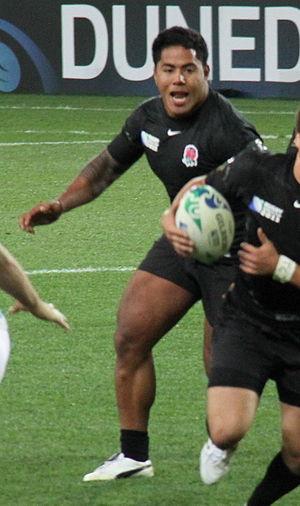
Le championnat d'Angleterre de rugby à XV rassemblant les douze clubs de l'élite anglaise est créé en 1987. Ce championnat est successivement dénommé Courage League National Division One, Allied Dunbar Premiership, Zurich Premiership, Guinness Premiership, Aviva Premiership, puis Gallagher Premiership au gré des parrainages.
Etuale Manu Samoa Tuilagi, né le 18 mai 1991 dans les îles Samoa, est un joueur de rugby à XV, qui joue avec l'Angleterre et avec les Leicester Tigers, évoluant au poste de centre.